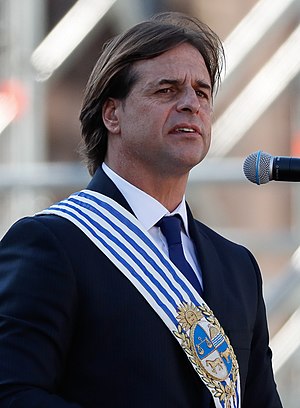
Luis Alberto Lacalle Pou
1. marts 2020
Luis Alberto Lacalle Pou er en uruguayansk politiker og advokat. Han er valgt som præsident for Uruguay fra marts 2020 til marts 2025 for Nationalpartiet.